U.S. Route 66

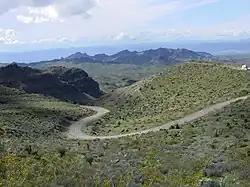
Route 66 just west of the Sitgreaves Pass between Oatman and Kingman

In 1930, between the Illinois cities of Springfield and East St. Louis, US 66 was shifted farther east to what is now roughly Interstate 55 (I-55). The original alignment, marked as Temporary 66, followed the current Illinois Route 4 (IL 4).